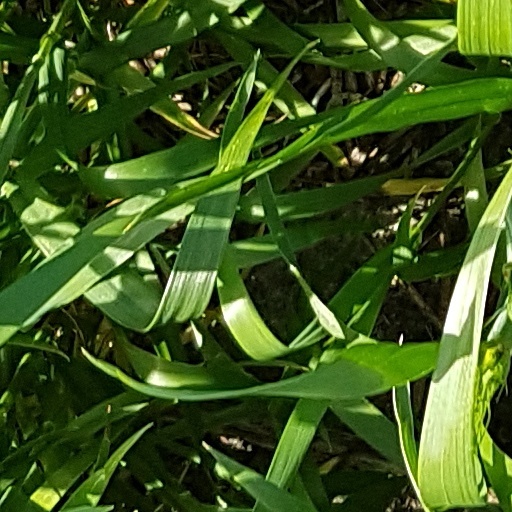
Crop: wheat